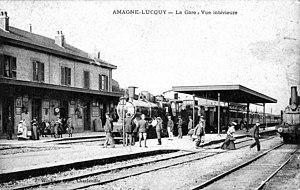
Gare ferroviaire d'Amagne-Lucquy (Ardennes, France), voies à l'intérieur de la gare.
La gare d'Amagne - Lucquy est une gare ferroviaire française des lignes de Soissons à Givet, d'Hirson à Amagne - Lucquy et d'Amagne - Lucquy à Revigny. Elle est située sur le territoire de la commune de Lucquy à proximité d'Amagne, dans le département des Ardennes en région Grand Est.
Amagne est une commune française, située dans le département des Ardennes en région Grand Est.